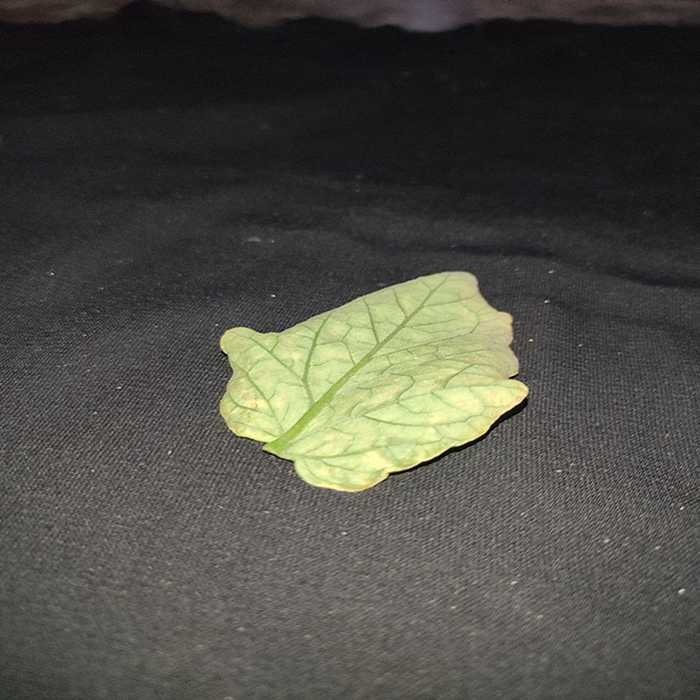
Plant: Tomato
Label: Tomato spotted wilt